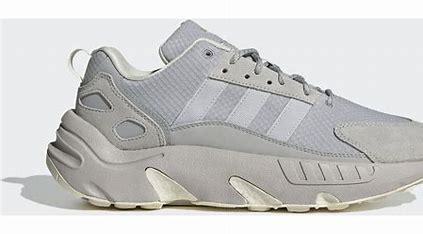
Brand: Adidas
Model: ZX 22 Boost